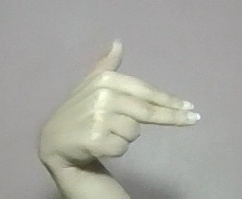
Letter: ghain